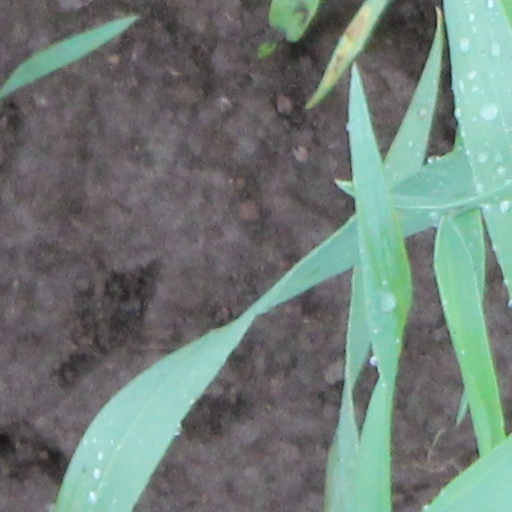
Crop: wheat